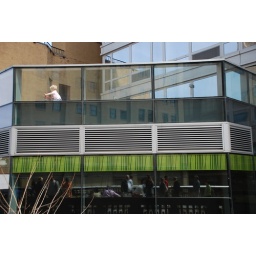
A little kid rides his bike on a balcony above the High Line.